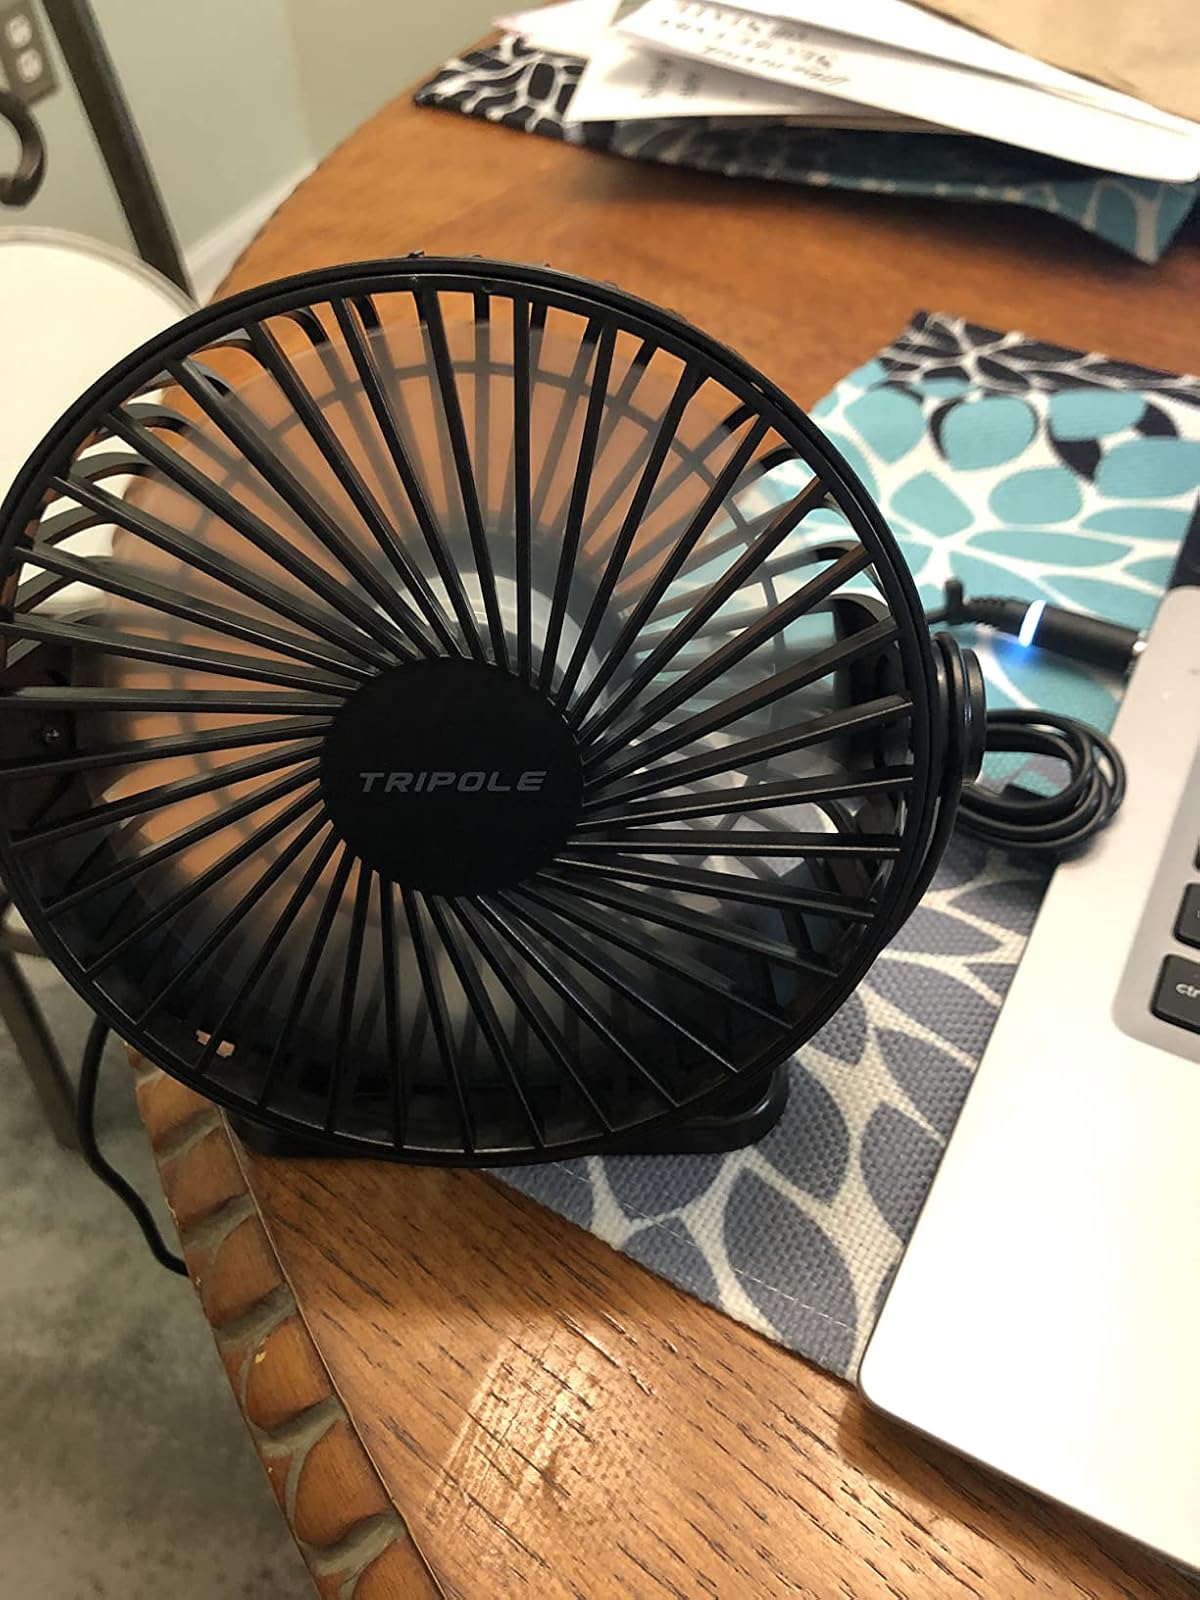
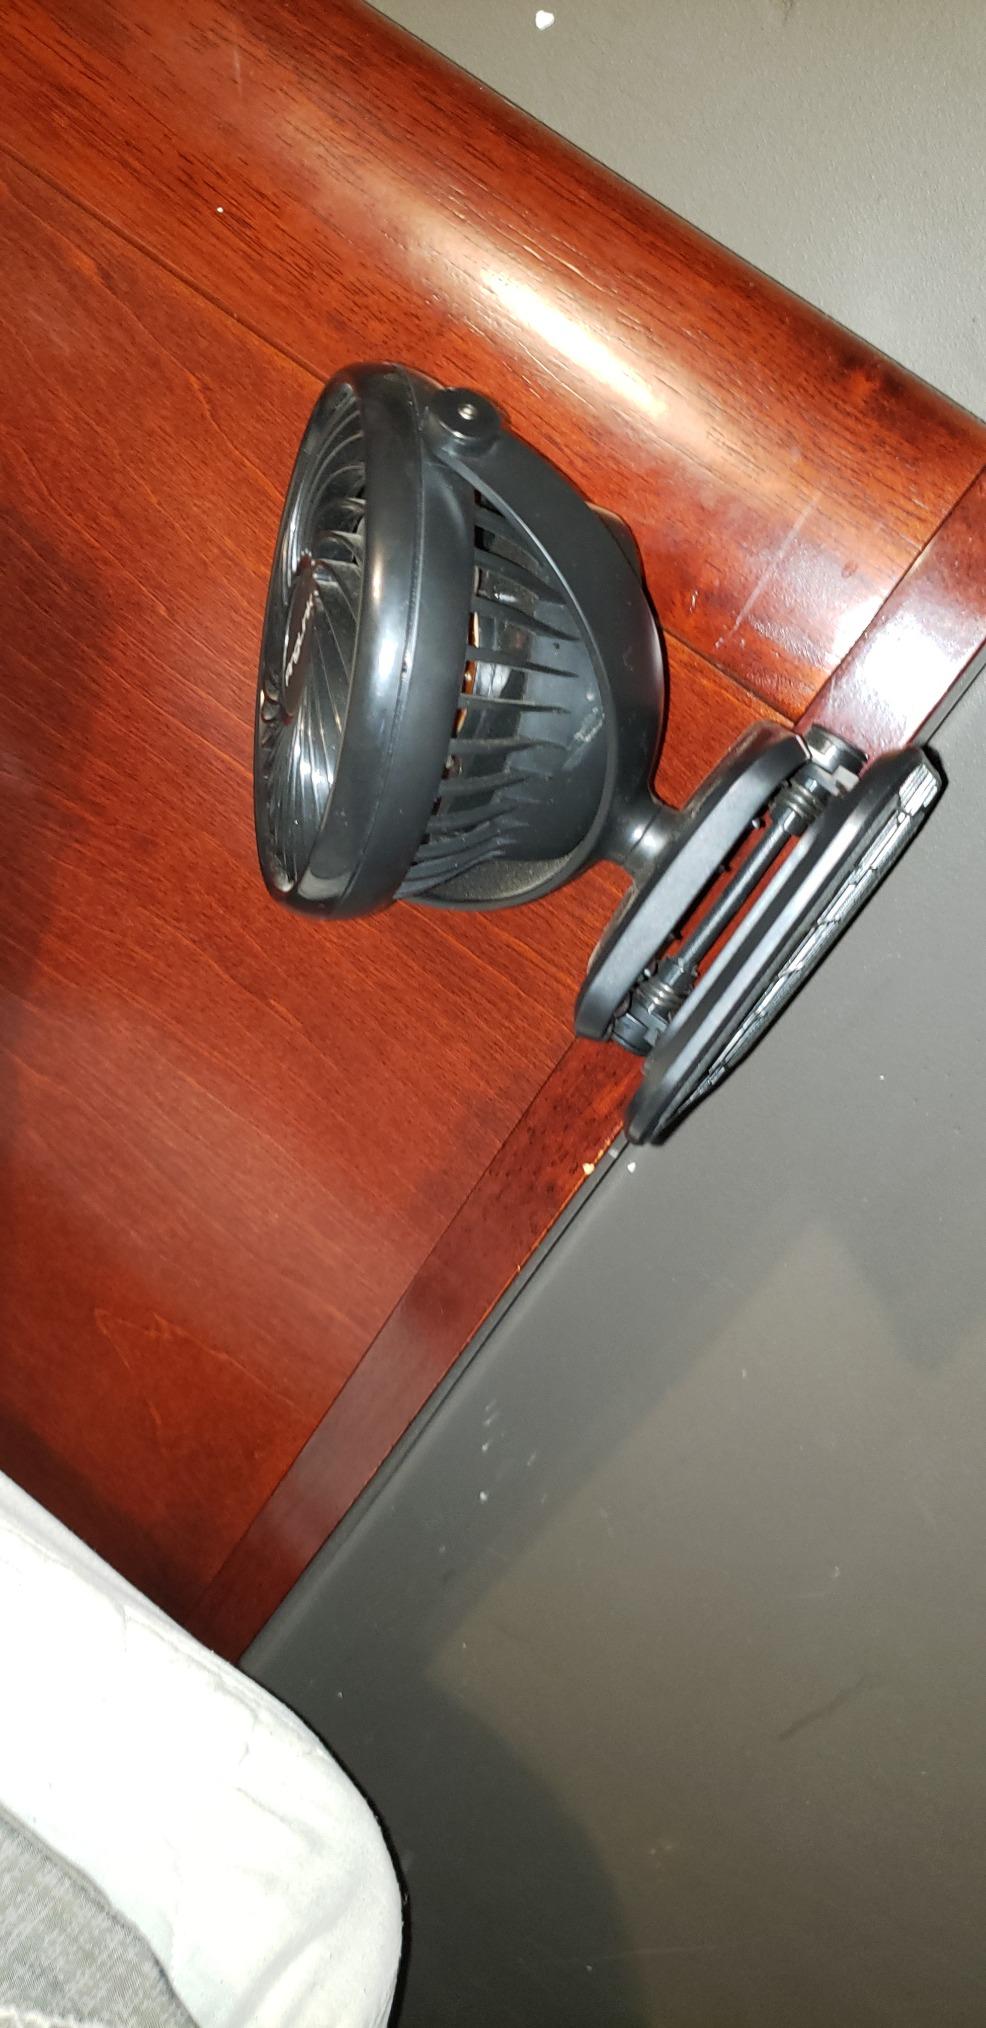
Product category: fan
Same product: no